Arctic Ocean Highway

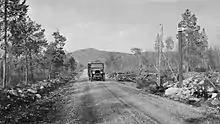
Bus on the Arctic Ocean Highway in 1934

The Arctic Ocean Highway was mostly built on the tracks of the 16th Century Finnmark Path which connected the Finnish Lapland to the Finnmark county of Norway. In the early 1900s, the northernmost point of the Finnish roads was in the village of Tankavaara, 225 kilometres north of Rovaniemi. The road to Ivalo was finished in 1913 and the construction of a new road to Petsamo was launched in 1916 by the order of the emperor Nicholas II of Russia. After the 1917 Independence of Finland, the old narrow routes were widened to the width of 5 metres and the new Petsamo Highway was finally opened in its full length in 1931, renamed as the Arctic Ocean Highway. During the 1930s, the traffic grew rapidly as the Petsamo nickel mines were opened, and Liinahamari soon became one of the major ports of Finland. It was the only year-round ice-free harbour in Finland.